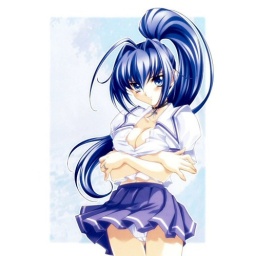
a girl with blue hair and dresses in blue showing her boobs